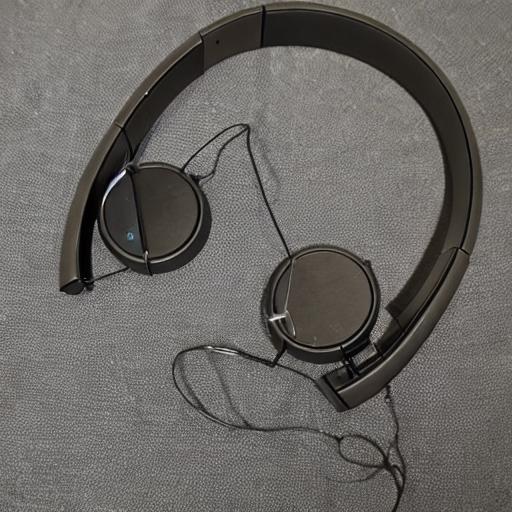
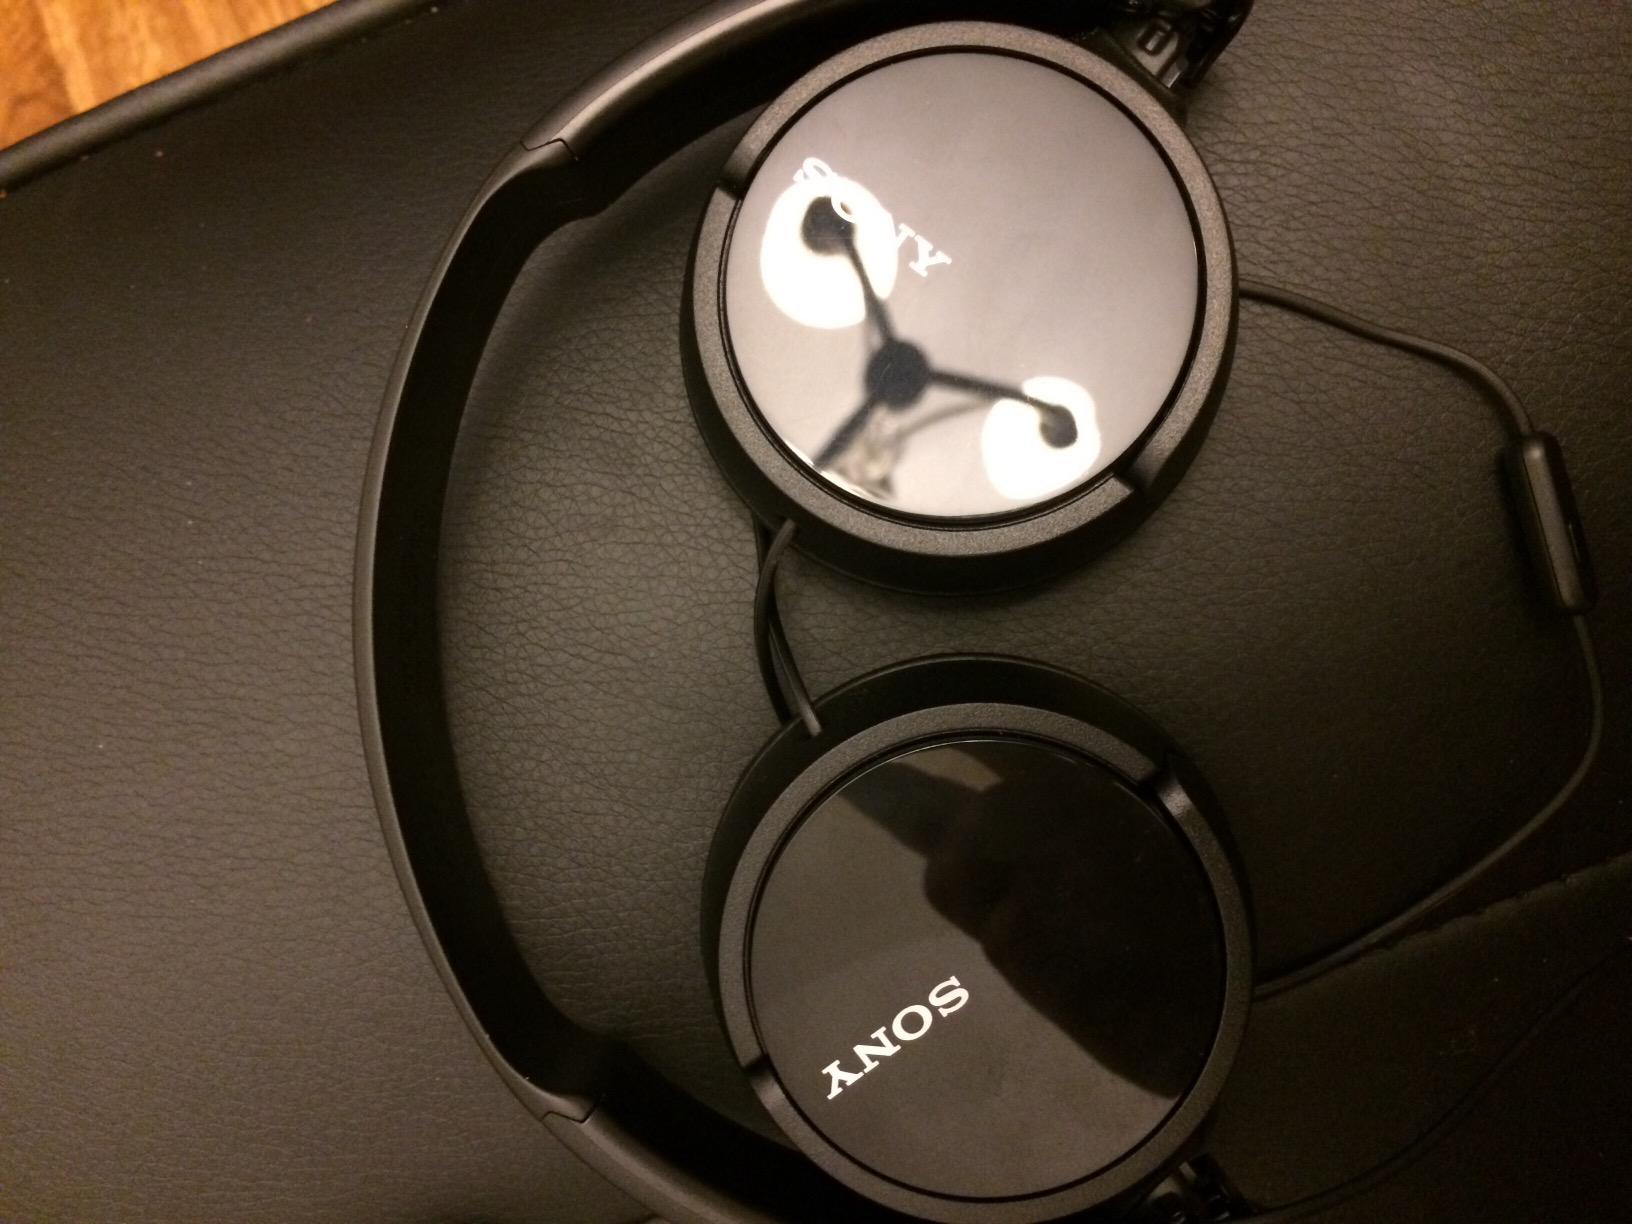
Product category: headphones
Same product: no